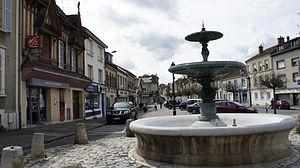
La fontaine sur la palce de la mairie .
Sermaize-les-Bains est une commune française, située dans le département de la Marne en région Grand Est.